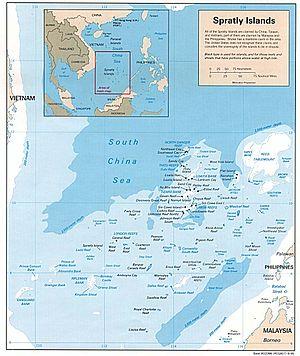
Les îles Spratleys, parfois appelées îles Spratlys ou îles Spratly, sont un archipel de 14 petites îles coralliennes ou de cayes peu habitées situés en mer de Chine méridionale. L'archipel comprend un grand nombre de récifs dont une centaine restent apparents à marée haute.